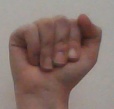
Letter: saad